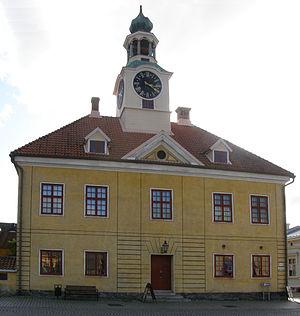
Rauma est une ville située au sud de la province de Satakunta, sur la rive orientale de la mer de Botnie. Positionnée à 94 kilomètres au nord de Turku et à 50 kilomètres au sud de Pori, la ville a su tirer parti de sa situation centrale dans les échanges avec l'occupant suédois entre le Moyen Âge et le début du XIXᵉ siècle, grâce notamment à son port, théâtre d'un commerce florissant.
Christian Friedrich Schröder est un architecte finlandais-allemand et architecte de la ville de Turku en Finlande.